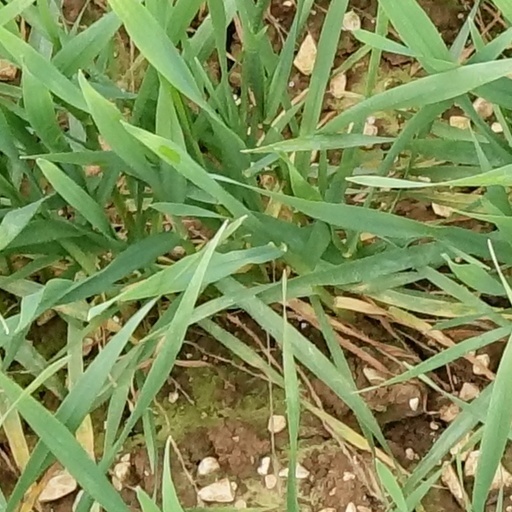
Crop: wheat